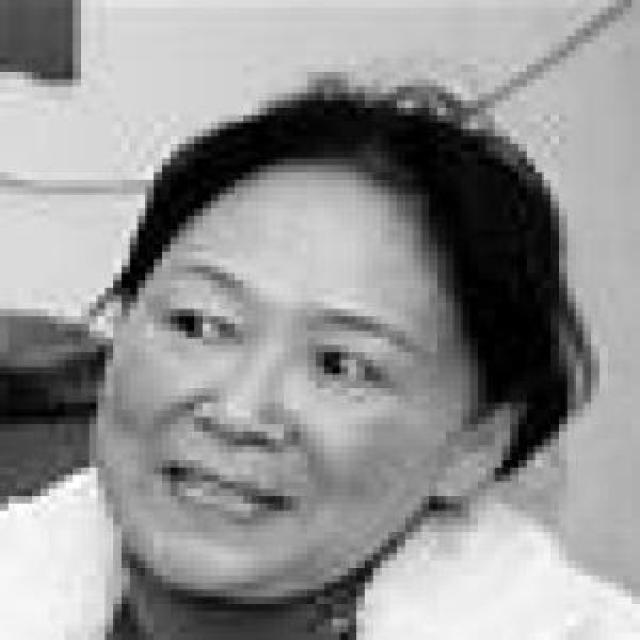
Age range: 21-44